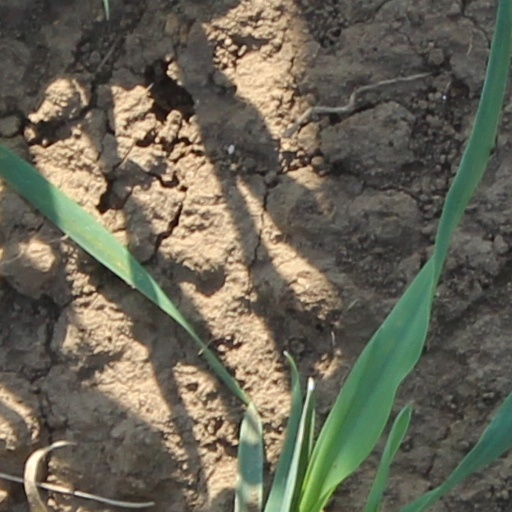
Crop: wheat